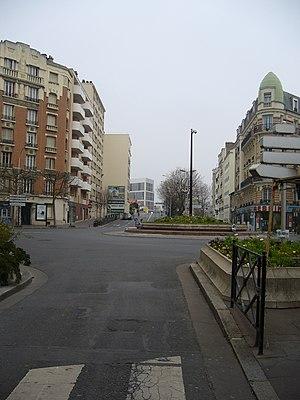
Place de Belgique, Courbevoie, France
La place de Belgique est un carrefour situé à Courbevoie.